Gjovalin Gjadri

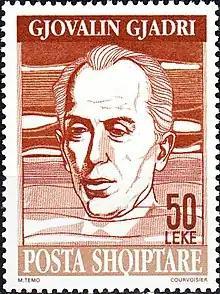

Gjovalin Gjadri (1899–March 13, 1974) was an Albanian engineer, academic, and builder, born in Shkodër, then part of the Ottoman Empire. Among his works are the bridge on Dëshmorët e Kombit Boulevard in Tirana and the arch bridge of Mat (river), near Milot, Albania.